Simone Perrotta

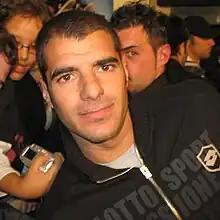
Perrotta in 2007

Simone Perrotta (born 17 September 1977) is an Italian-British former professional footballer who played as a midfielder. Throughout his career, he stood out for his work-rate, energy, and box-to-box play as a ball-winner in the midfield area. After initially playing for Italian sides Reggina, Juventus, Bari, and Chievo, Perrotta went on to spend most of his career with Serie A club Roma, until his retirement on 29 June 2013; he won consecutive Coppa Italia titles with the club in 2007 and 2008, as well as the 2007 Supercoppa Italiana.